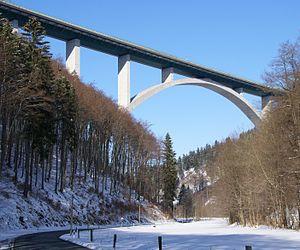
Cette liste de ponts d'Allemagne a pour vocation de présenter une liste des plus célèbres ponts d'Allemagne, tant par leurs caractéristiques dimensionnelles, que par leur intérêt architectural ou historique.